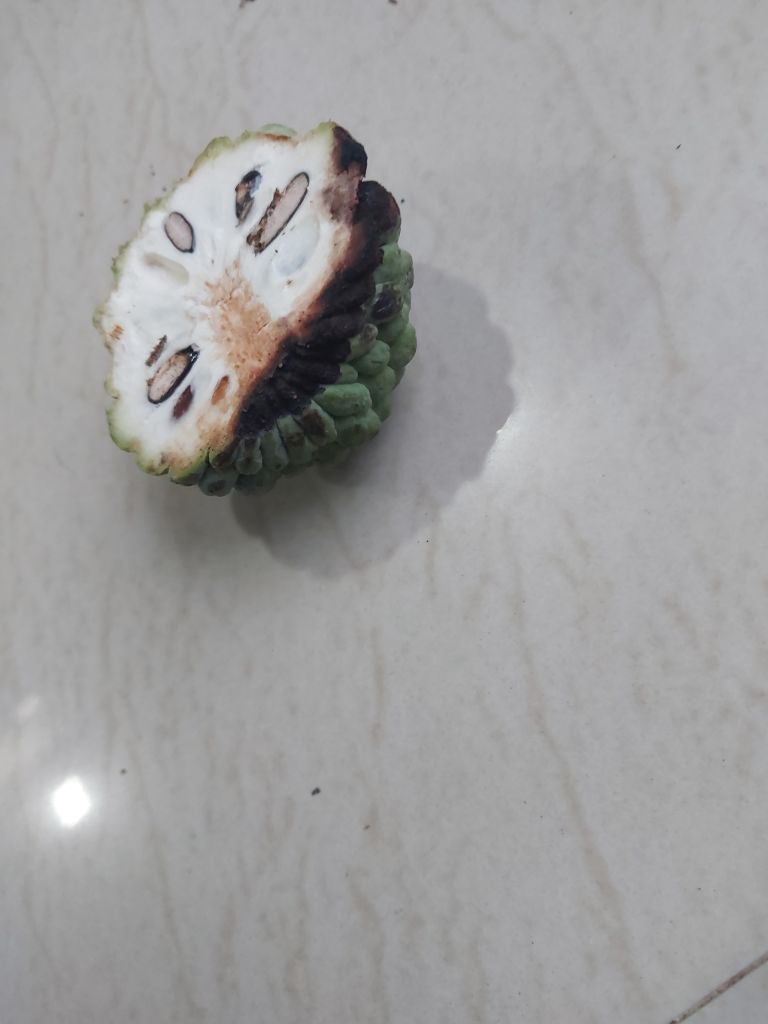
Disease label: Diplodia Rot